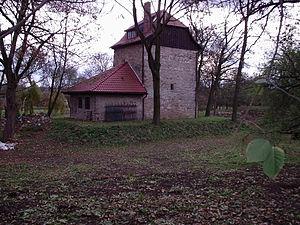
Brüheim est une commune allemande de l'arrondissement de Gotha en Thuringe, faisant partie de la communauté d'administration Mittleres Nessetal.